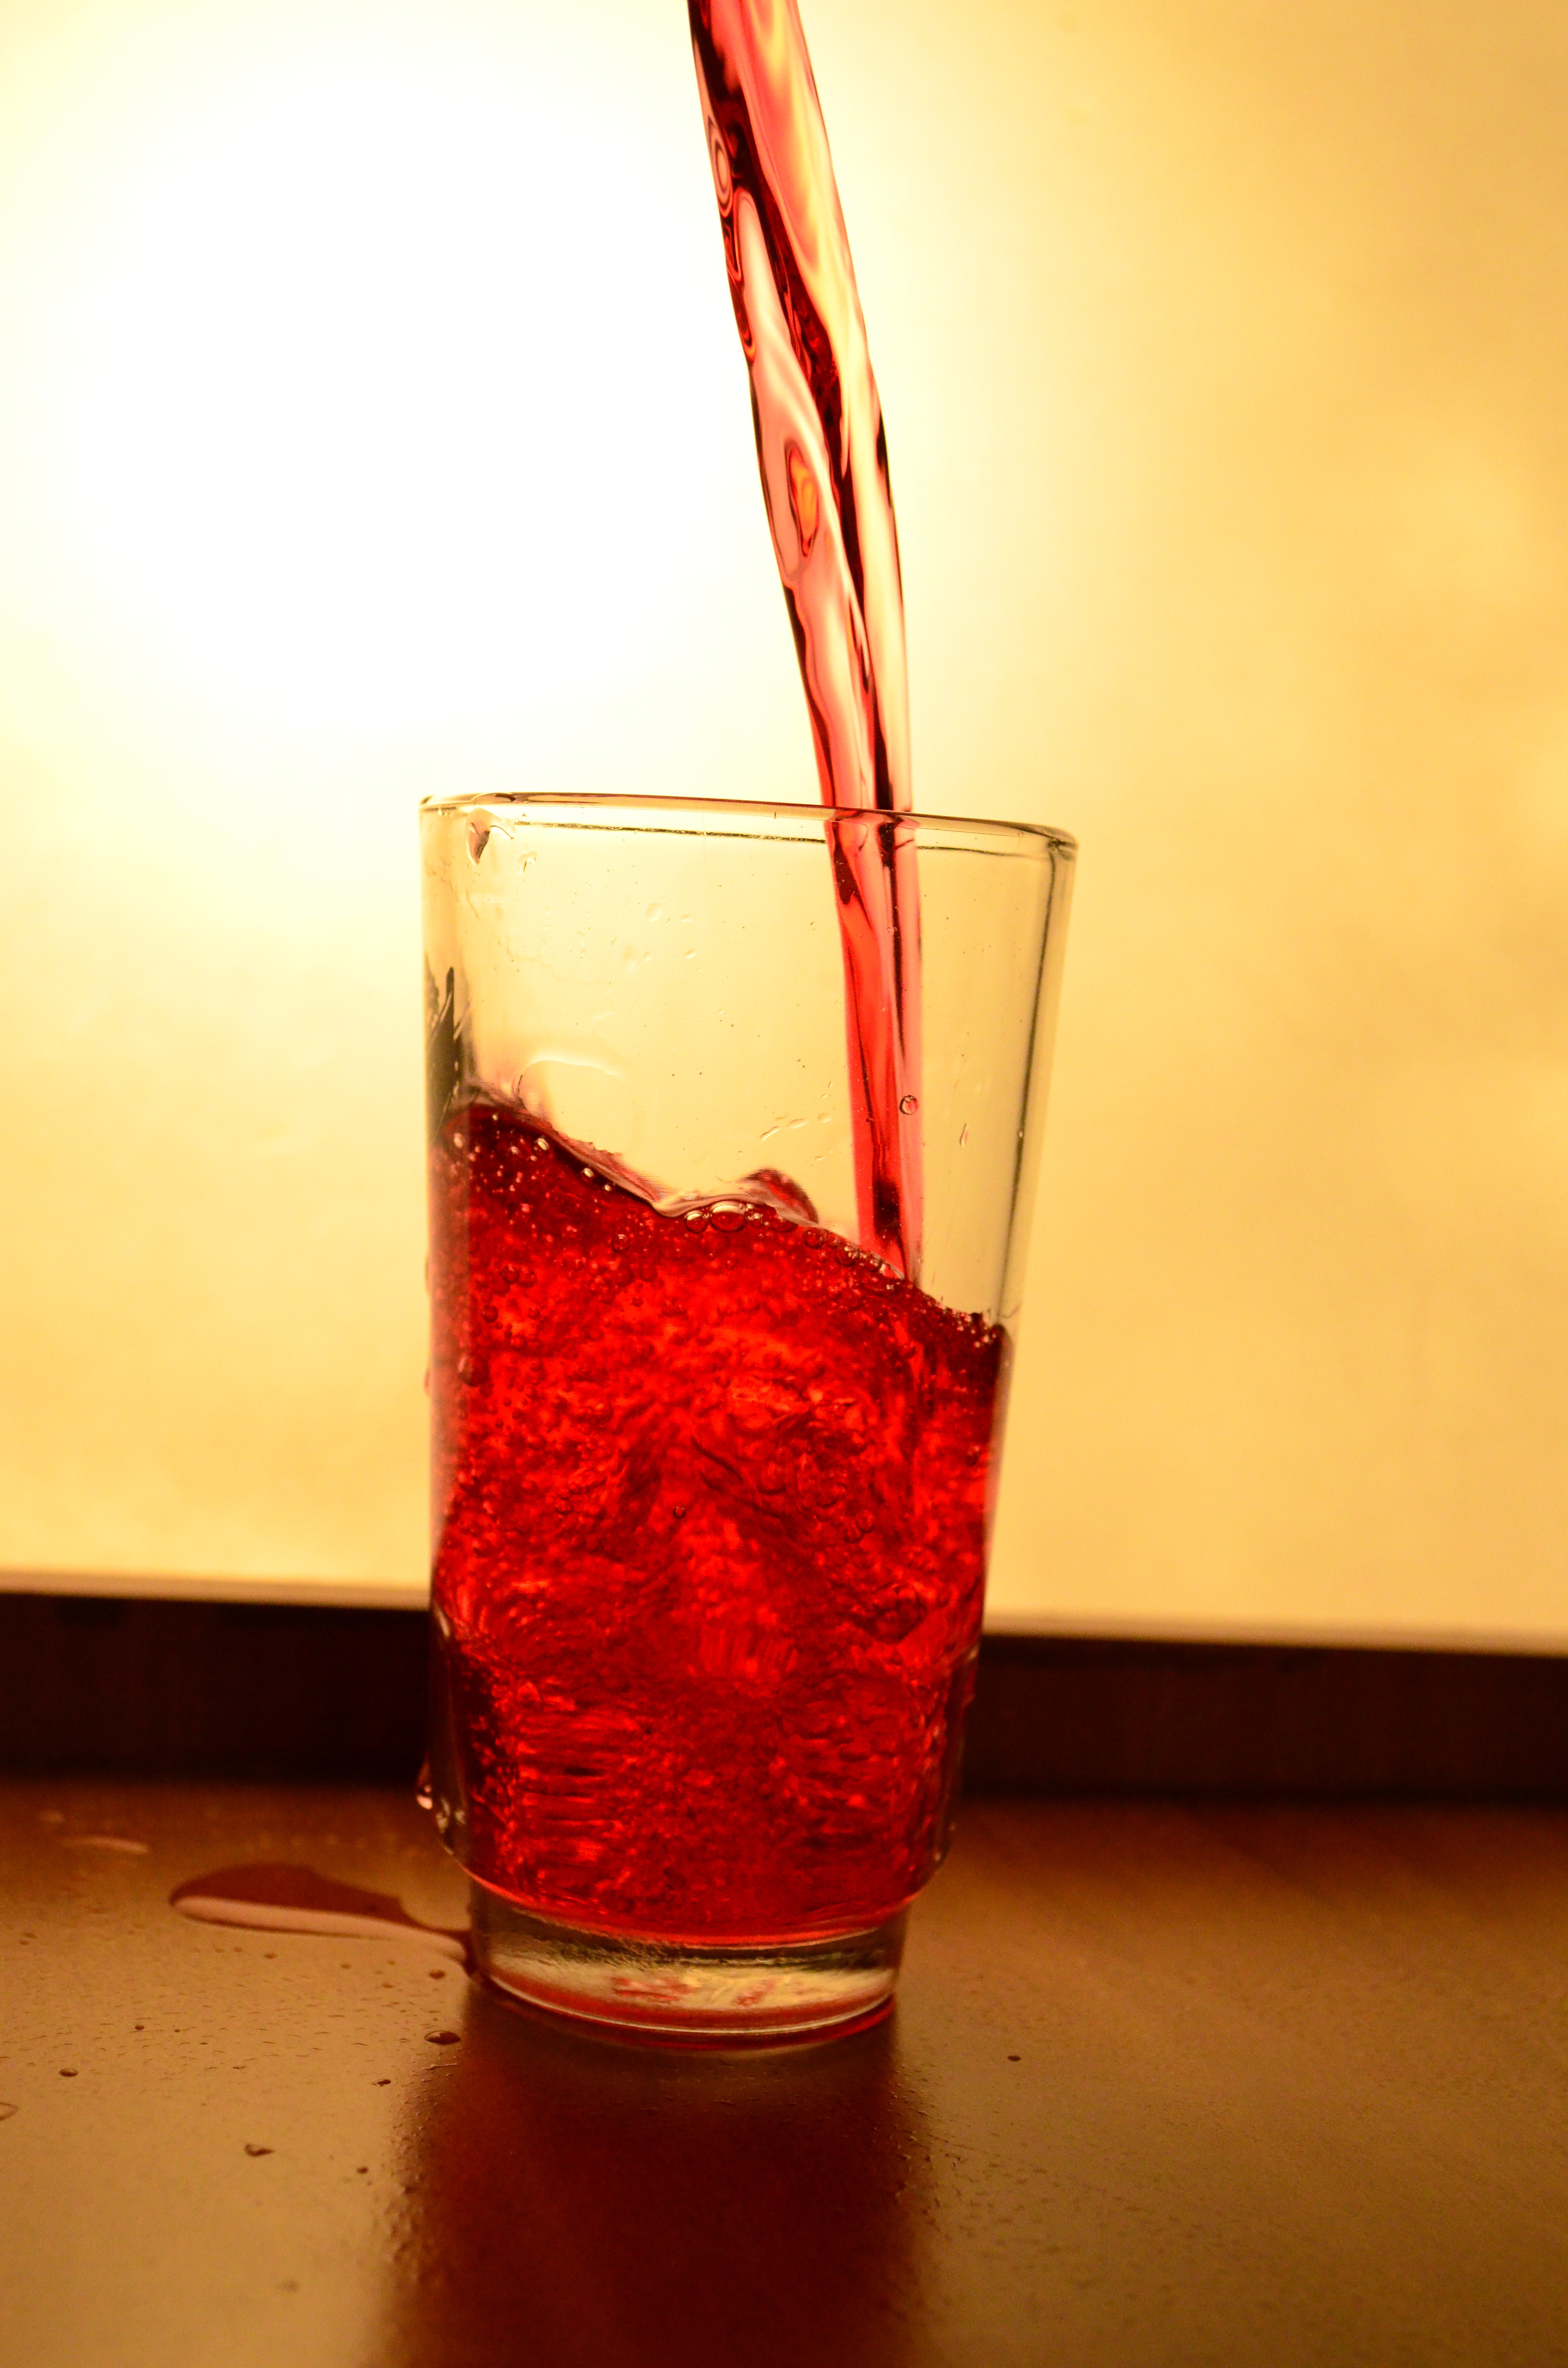
liquid, wine, glass, red, splash, color, beverage, drink, bottle, alcohol, cocktail, pouring, juice, liqueur, fill, alcoholic beverage, negroni, distilled beverage